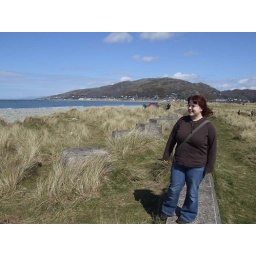
On a little wall at the beach at Fairbourne. Taken by JP!